HMS Shikari (D85)

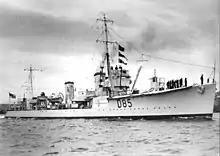
"Shikari" as a target control ship in 1929

"Shikari" continued as a control ship for the remainder of the inter war period, first for "Agamemnon" and then for . "Shikari" was present at Invergordon in September 1931 during the Invergordon Mutiny, although there was little trouble on board. Amongst "Shikari"s commanding officers during the inter-war period was Commander Frederic John Walker, who became a notable anti-submarine warfare commander during the Second World War. On 15 January 1938, "Shikari" was escorting "Centurion" from Devonport to Gibraltar across the Bay of Biscay when the heavy weather caused a fault in her port engine, forcing the destroyer to put into Lisbon. On 2 February 1939, "Shikari" was involved in a collision with the destroyer off Malta, with "Griffin"s hull being damaged near the stern.